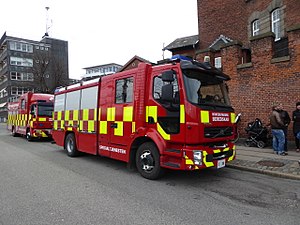
Hovedstadens Beredskab
Brandbiler fra Hovedstadens Beredskab ved Østerbro Brandstation.
Hovedstadens Beredskab oprettedes 1. januar 2016 ved sammenlægning af Dragør, Frederiksberg, Københavns og Vestegnens brandvæsener. Dækningsområdet er de 8 ejerkommuner, Albertslund, Brøndby, Dragør, Frederiksberg, Glostrup, Hvidovre, København og Rødovre.